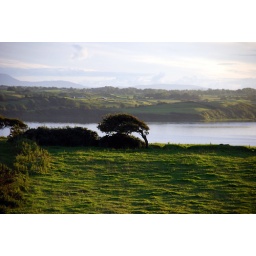
a tree blown side ways at the coastal road in killala bay